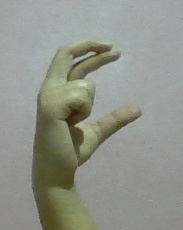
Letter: thal